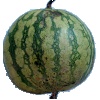
Label: watermelon